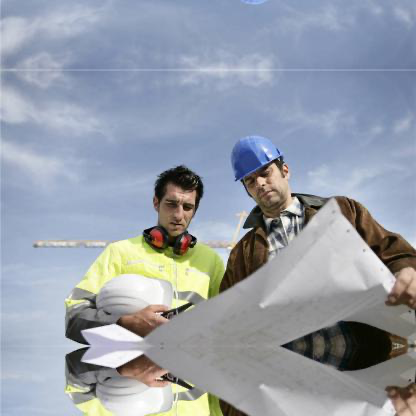
Objects in the image:
label: helmet
label: head